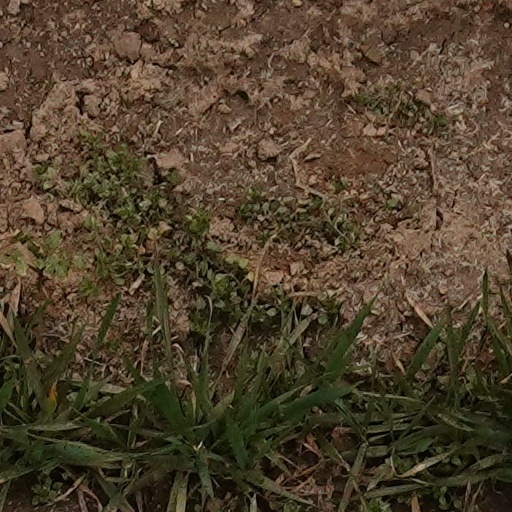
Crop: wheat